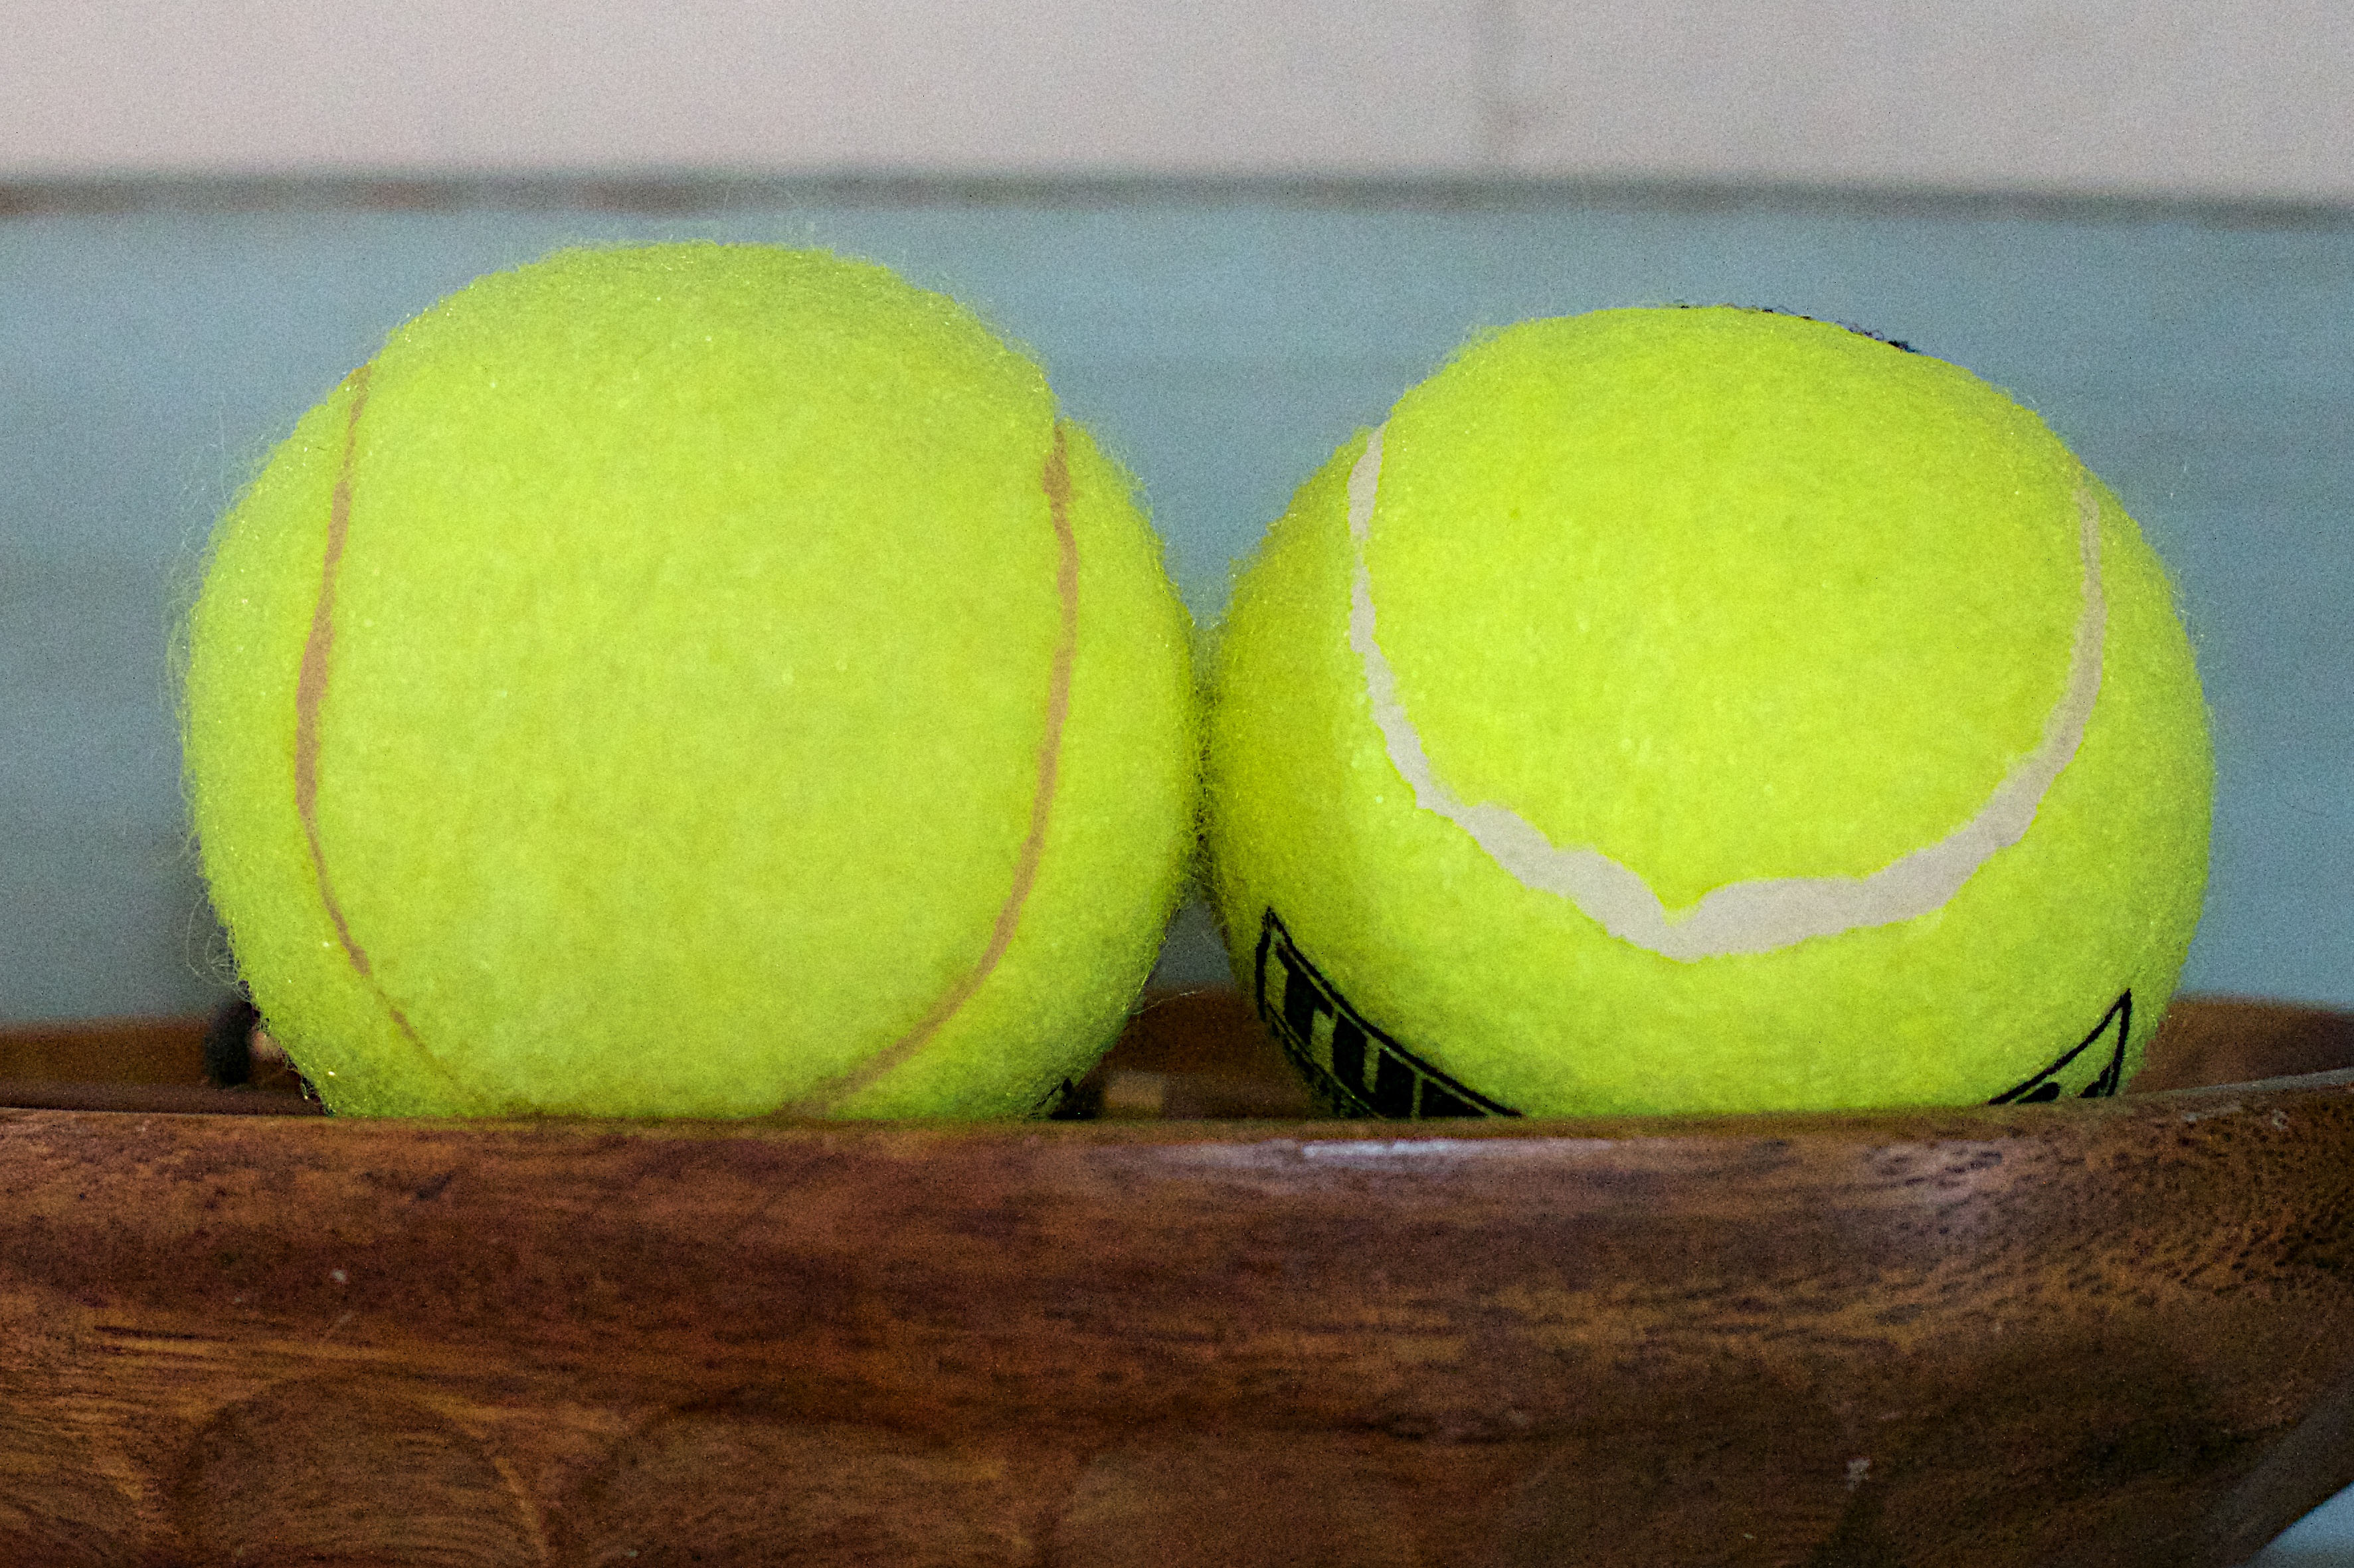
green, sports equipment, ball, tennis ball